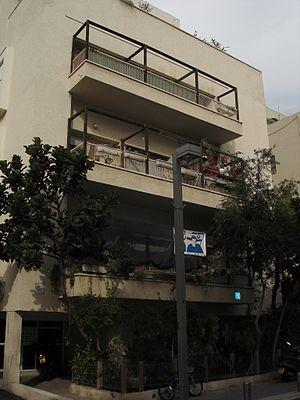
La rue Bialik est une rue dans le centre historique de Tel Aviv qui regroupe un nombre important de petits immeubles de style Bauhaus des années 1930-1940.